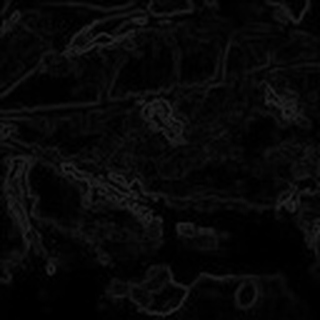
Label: cotton_bacterial_blight